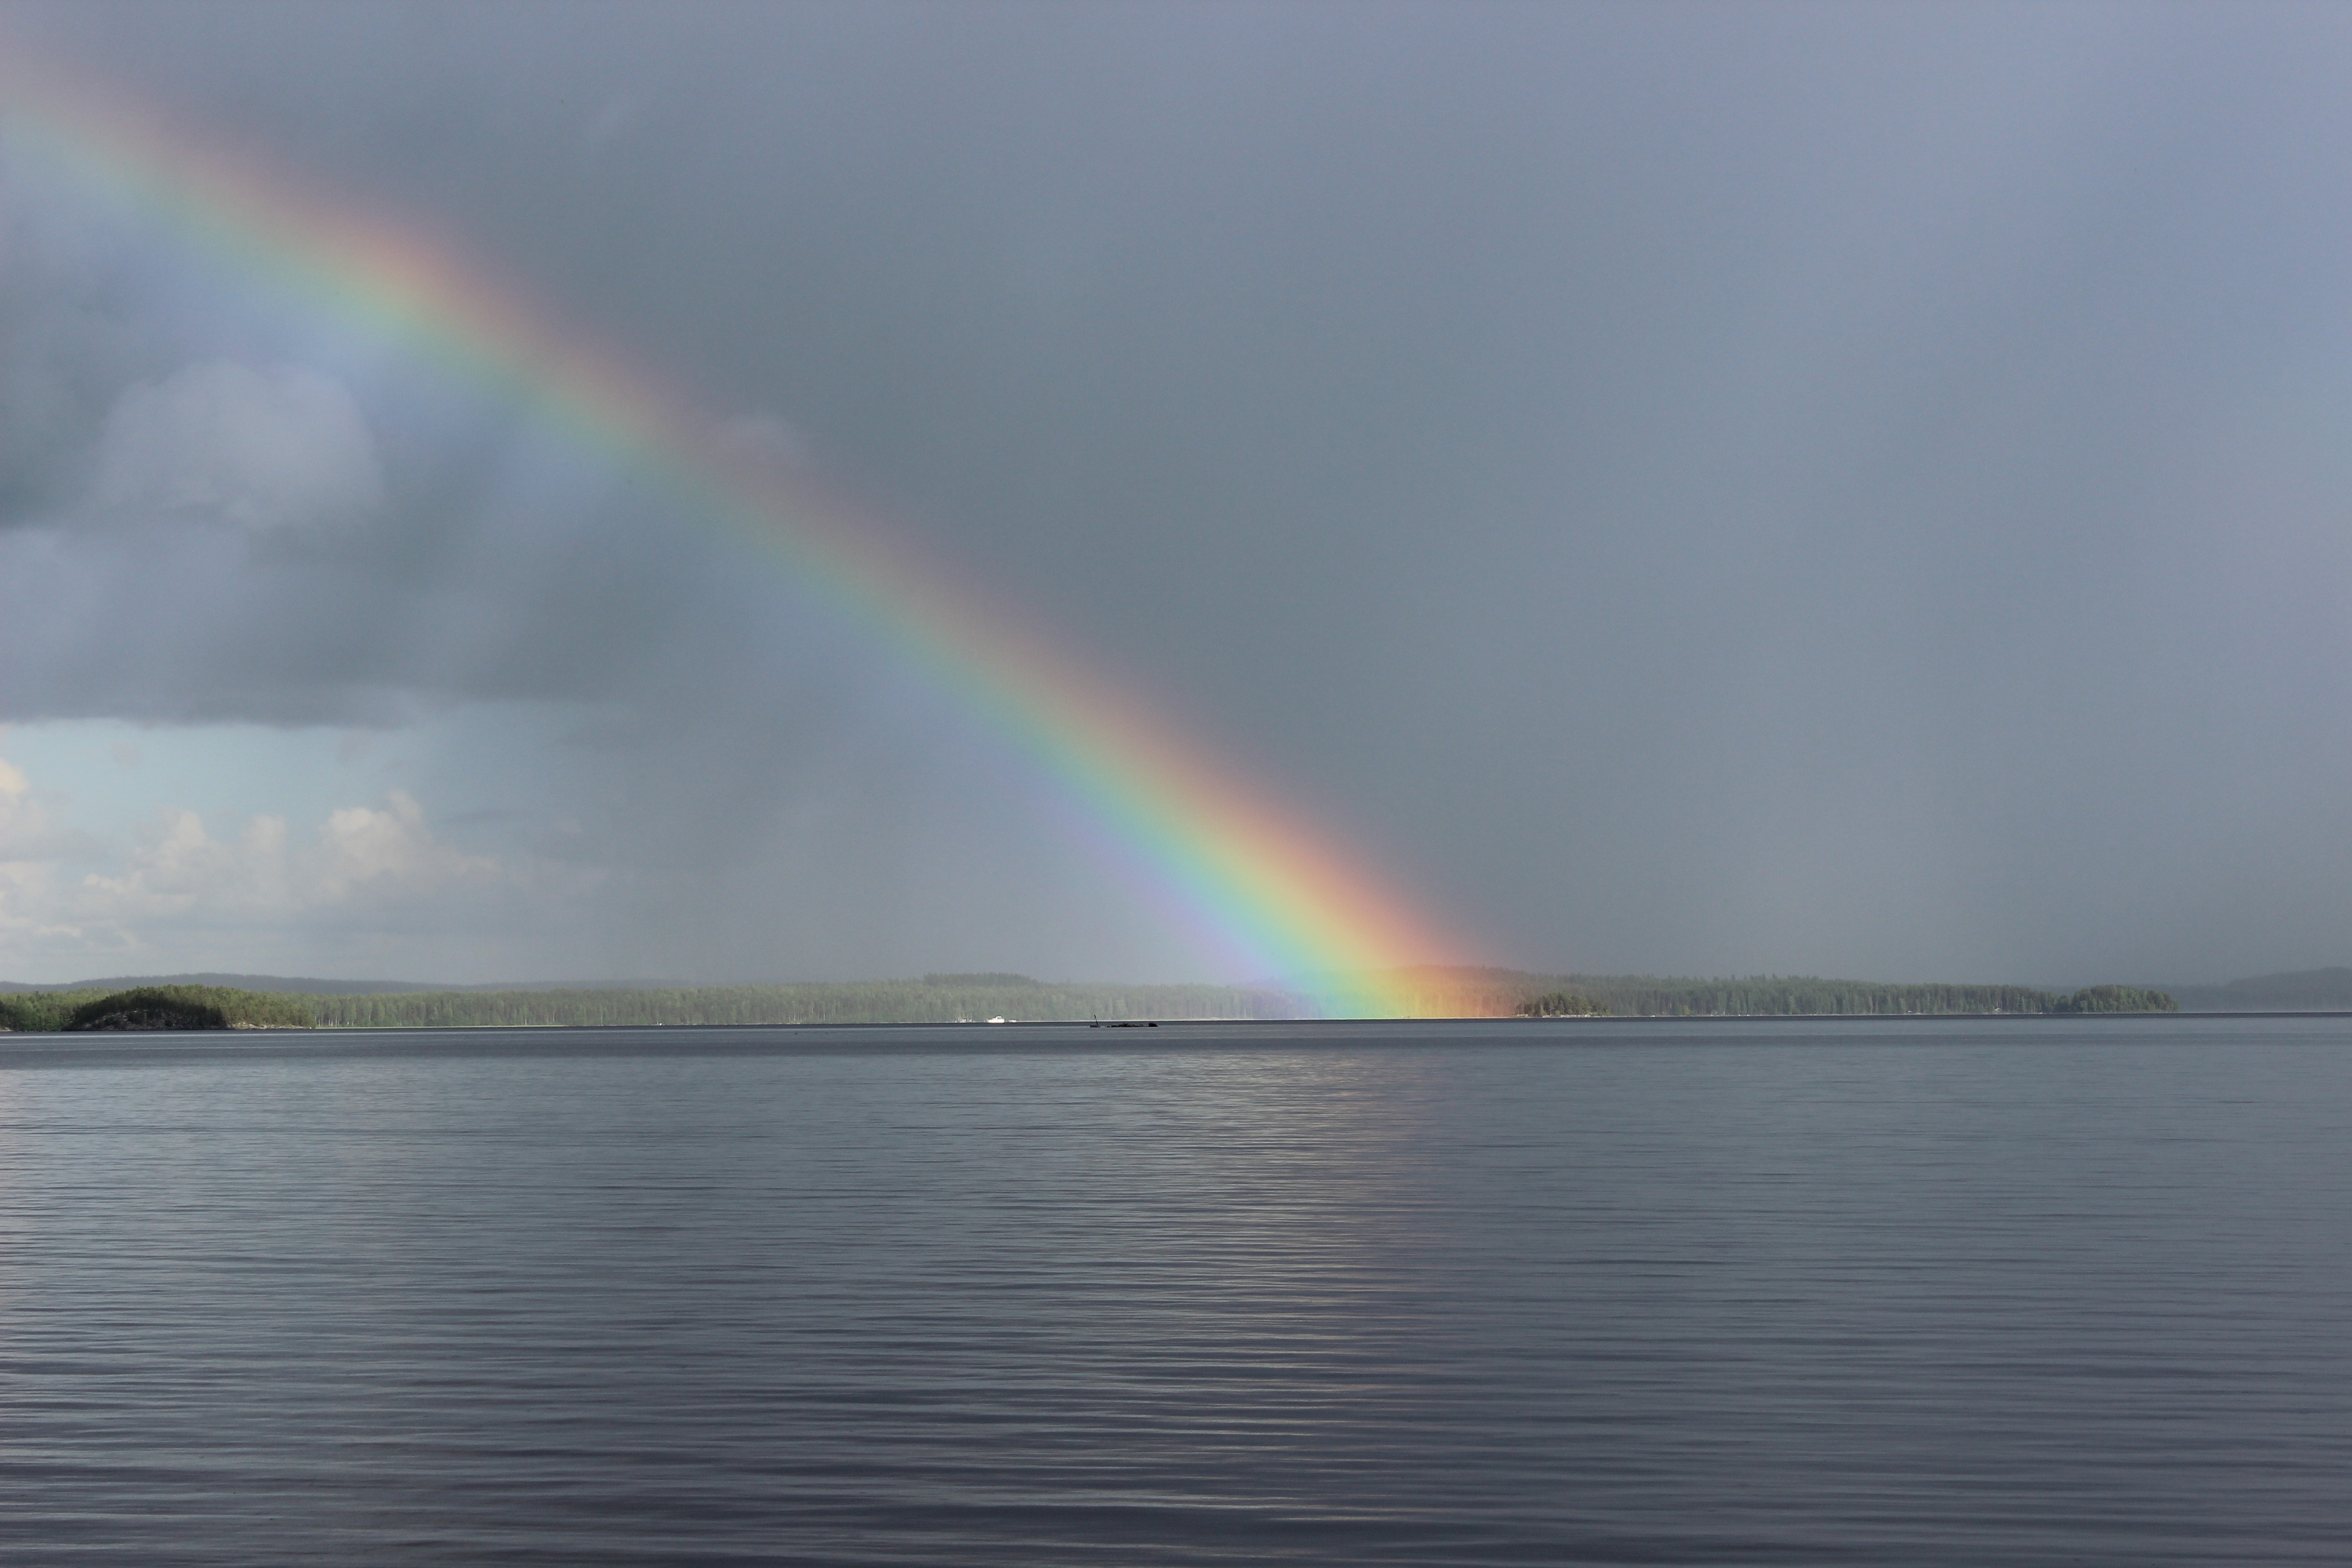
sea, atmosphere, national park, rainbow, meteorological phenomenon, kelvenne